Parasite (comics)

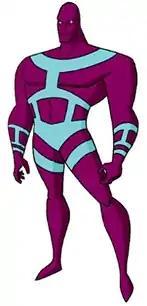
Rudy Jones / Parasite as he appears in the DC Animated Universe.

Two incarnations of Parasite appear in series set in the DC Animated Universe (DCAU):